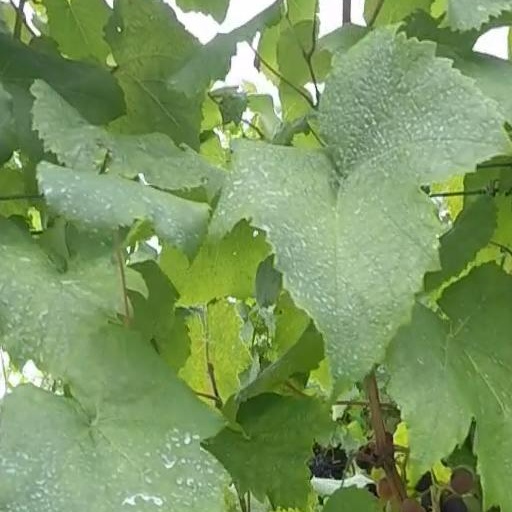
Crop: grape